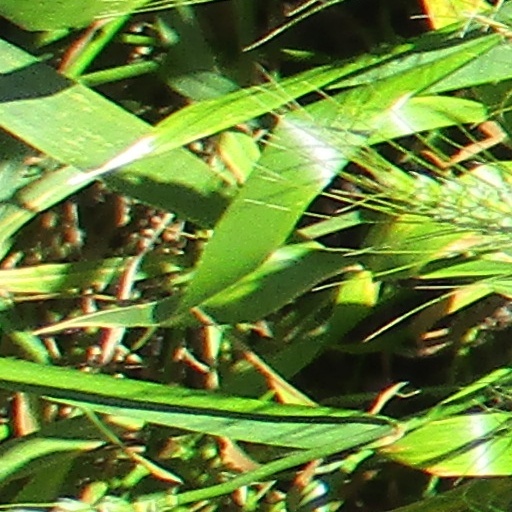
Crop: wheat